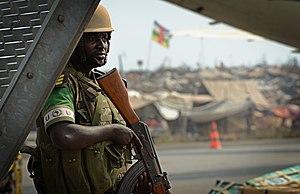
La bataille de Bangui se déroule pendant la Troisième Guerre civile de Centrafrique. Après des attaques répétées de la part des Seleka sur les populations chrétiennes, le 5 décembre 2013, les miliciens anti-balaka, probablement épaulés par des anciens membres des Forces armées centrafricaines lancent un assaut sur la capitale centrafricaine, ciblant notamment la population musulmane. Les forces de la Seleka ripostent et massacrent un millier de chrétiens du 6 au 8 décembre. Dans les jours qui suivent, les violences et les représailles entre milices séléka et anti-balaka font encore des centaines de morts, tandis que les forces françaises de l'opération Sangaris et les forces africaines de la MISCA tentent de mettre fin aux exactions en effectuant des opérations de désarmement. Minoritaires et victimes et à leur tour de massacres et d'assassinat, des milliers d'habitants musulmans quittent la ville lors des mois de mars et avril. La situation s'apaise progressivement et le 23 juillet, les commandants seleka et anti-balaka signent un accord de cessation des hostilités.